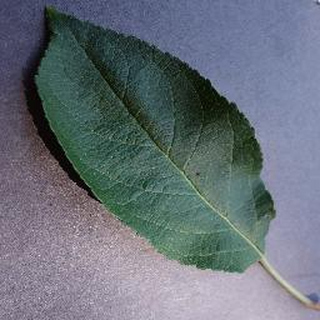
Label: healthy_apple